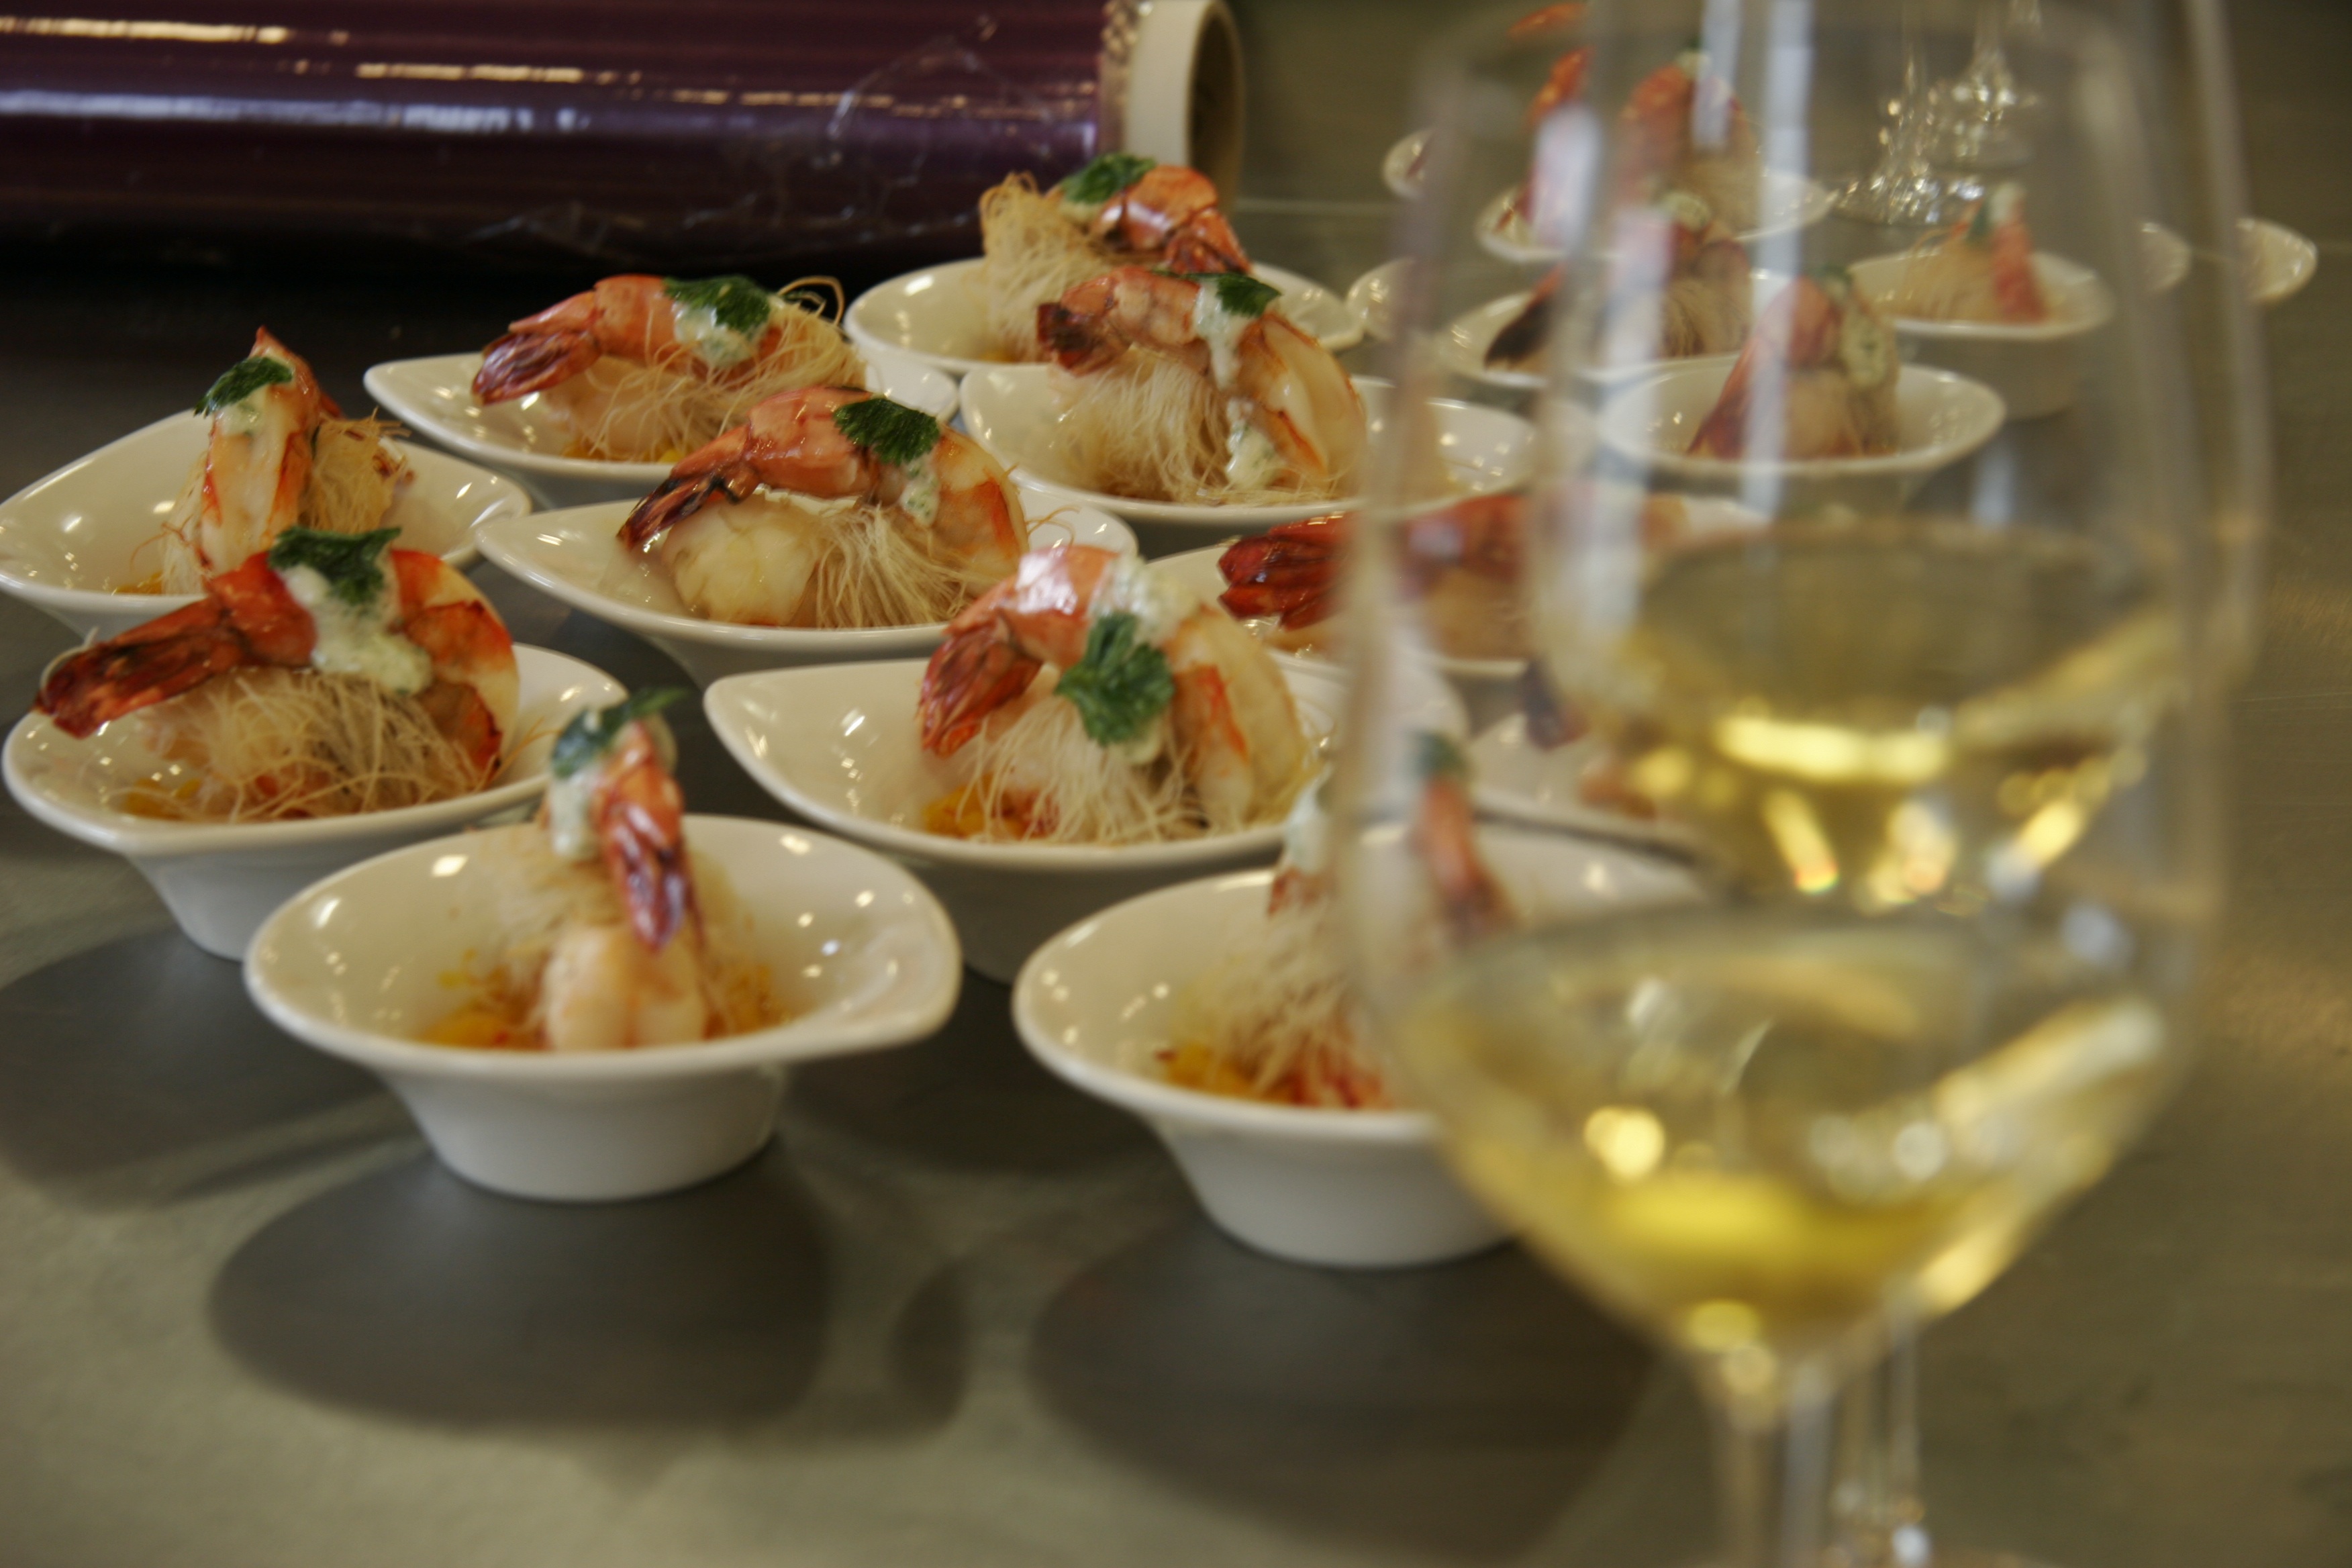
restaurant, dish, meal, food, kitchen, drink, fish, dessert, eat, cuisine, cook, court